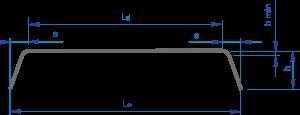
Dans le domaine de la signalisation routière, on désigne par bord tombé une continuité courbée de la tôle constituant le subjectile du panneau. Le bord tombé sert d’une part à renforcer le bord du panneau, d’autre part à réduire la gravité des blessures en cas d’impact physique d’un usager piéton sur le bord du panneau.